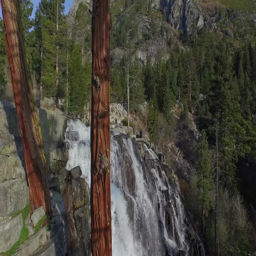
flying up a redwood tree with waterfall in background